Ugly stick

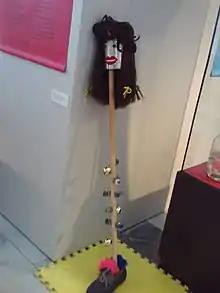
Example of an ugly stick

The ugly stick is a Newfoundland musical instrument fashioned out of household and tool shed items, typically a mop handle with bottle caps, tin cans, small bells and other noise makers. The instrument is played with a drum stick or notched stick and has a distinctive sound.